I'm Cris from Tierra Bomba

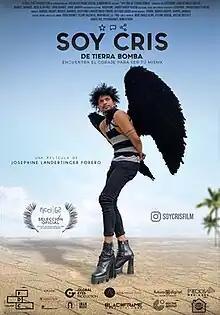
Theatrical release poster

I'm Cris from Tierra Bomba (Spanish: Soy Cris de Tierra Bomba) is a 2023 Colombian documentary film directed by Josephine Landertinger Forero. The film documents 7 years of life of Cristian, a young Afro-Colombian born on the Tierra Bomba Island in Cartagena, Colombia, and his process of self-discovery.